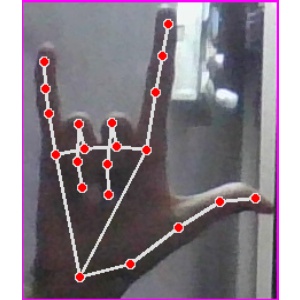
अक्षर: व